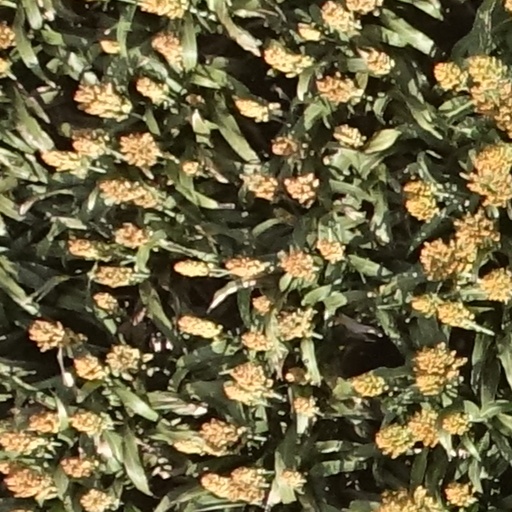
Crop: sorghum